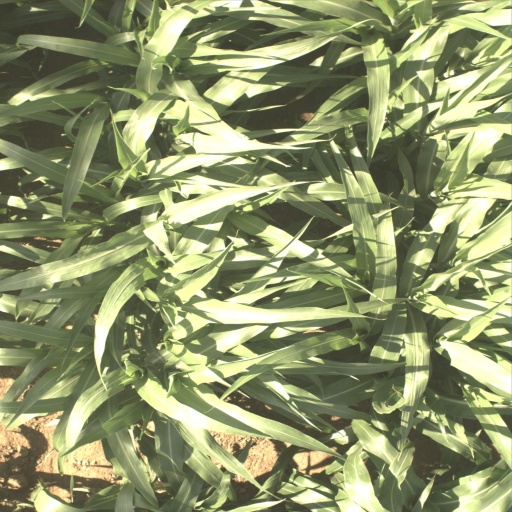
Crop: sorghum